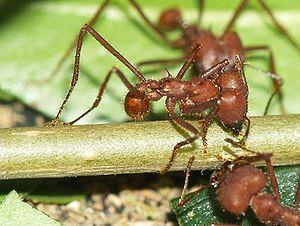
Atta est l'un des deux genres de fourmis champignonnistes.